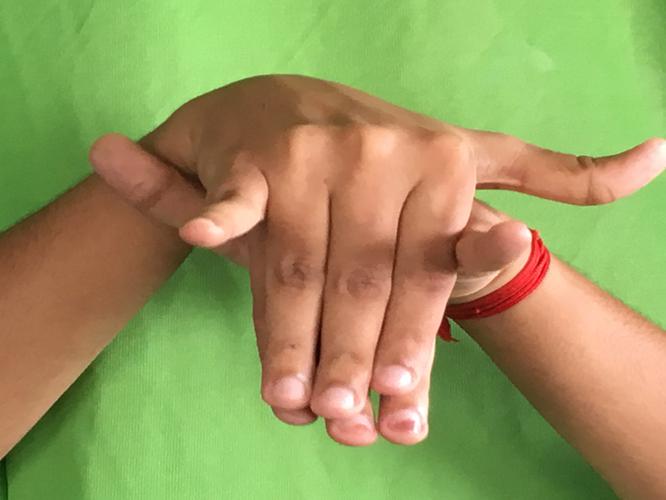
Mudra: Varaha
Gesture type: double_hand